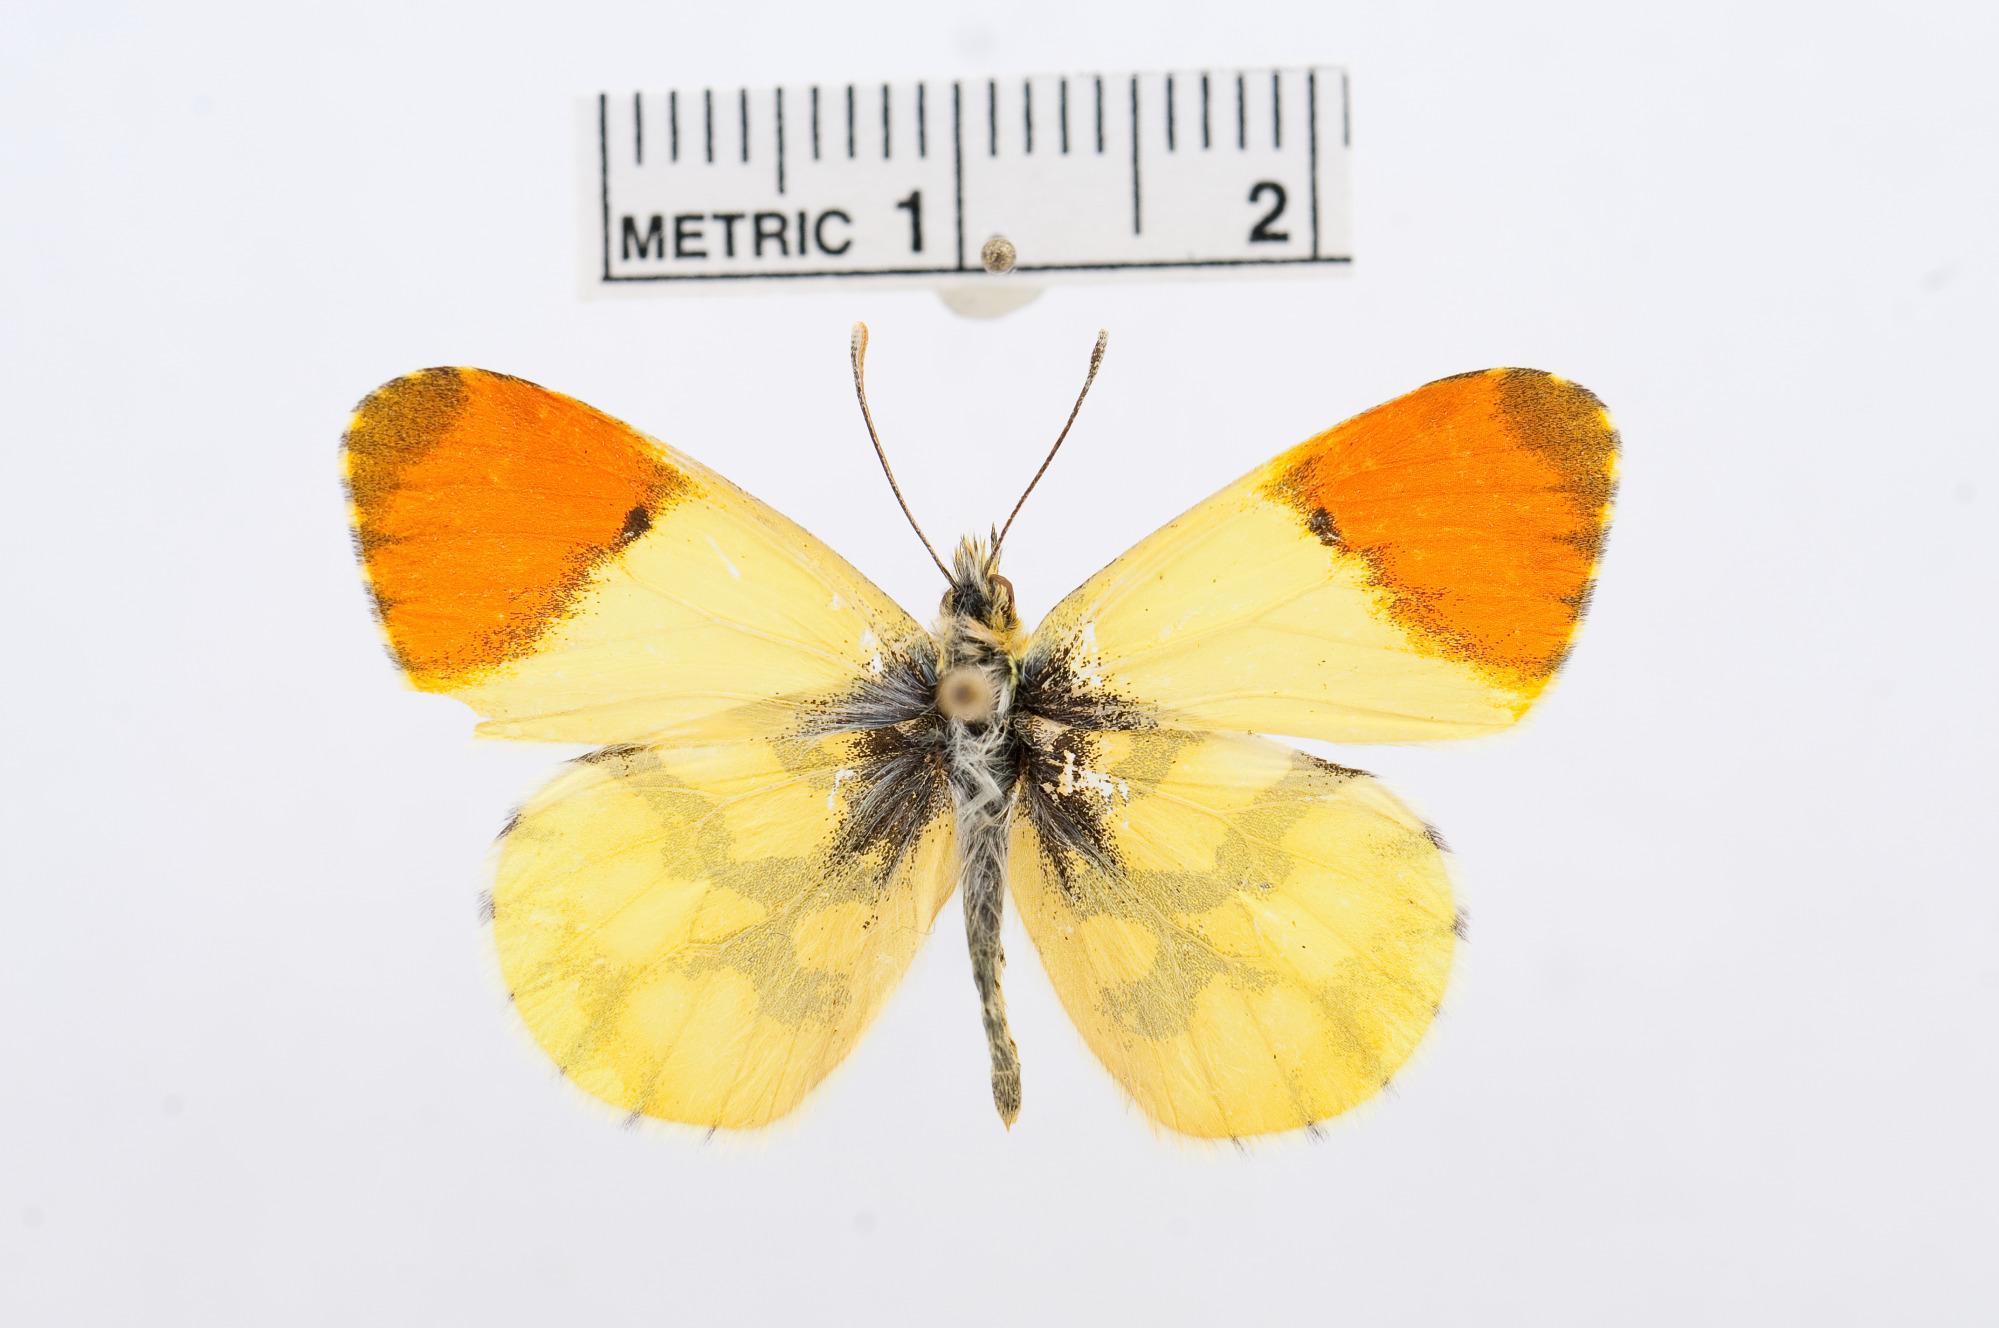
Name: Anthocharis euphenoides
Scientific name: Anthocharis euphenoides
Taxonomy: Animalia, Arthropoda, Hexapoda, Insecta, Lepidoptera, Pieridae, Pierinae